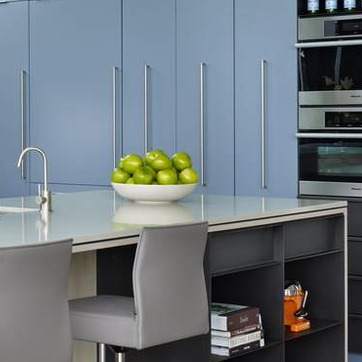
Material: food